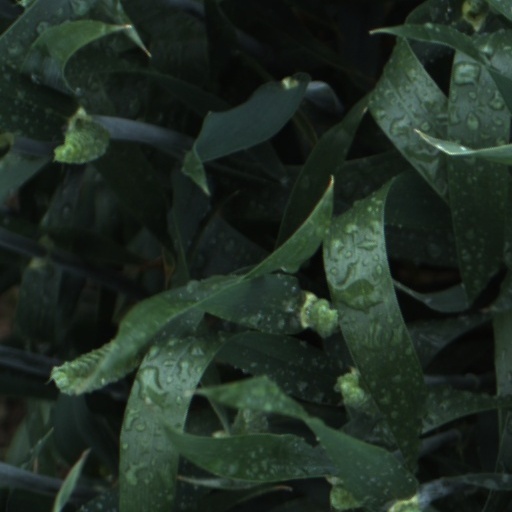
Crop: wheat